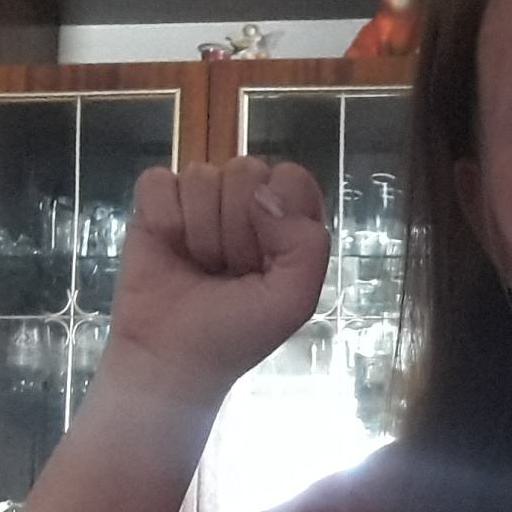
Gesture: fist